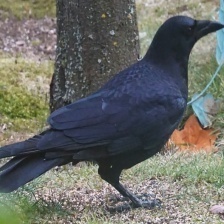
Species: CROW
Scientific name: CORVUS